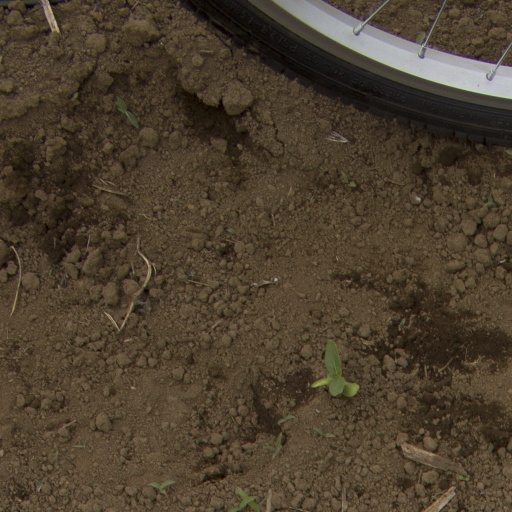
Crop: Jerusalem artichoke